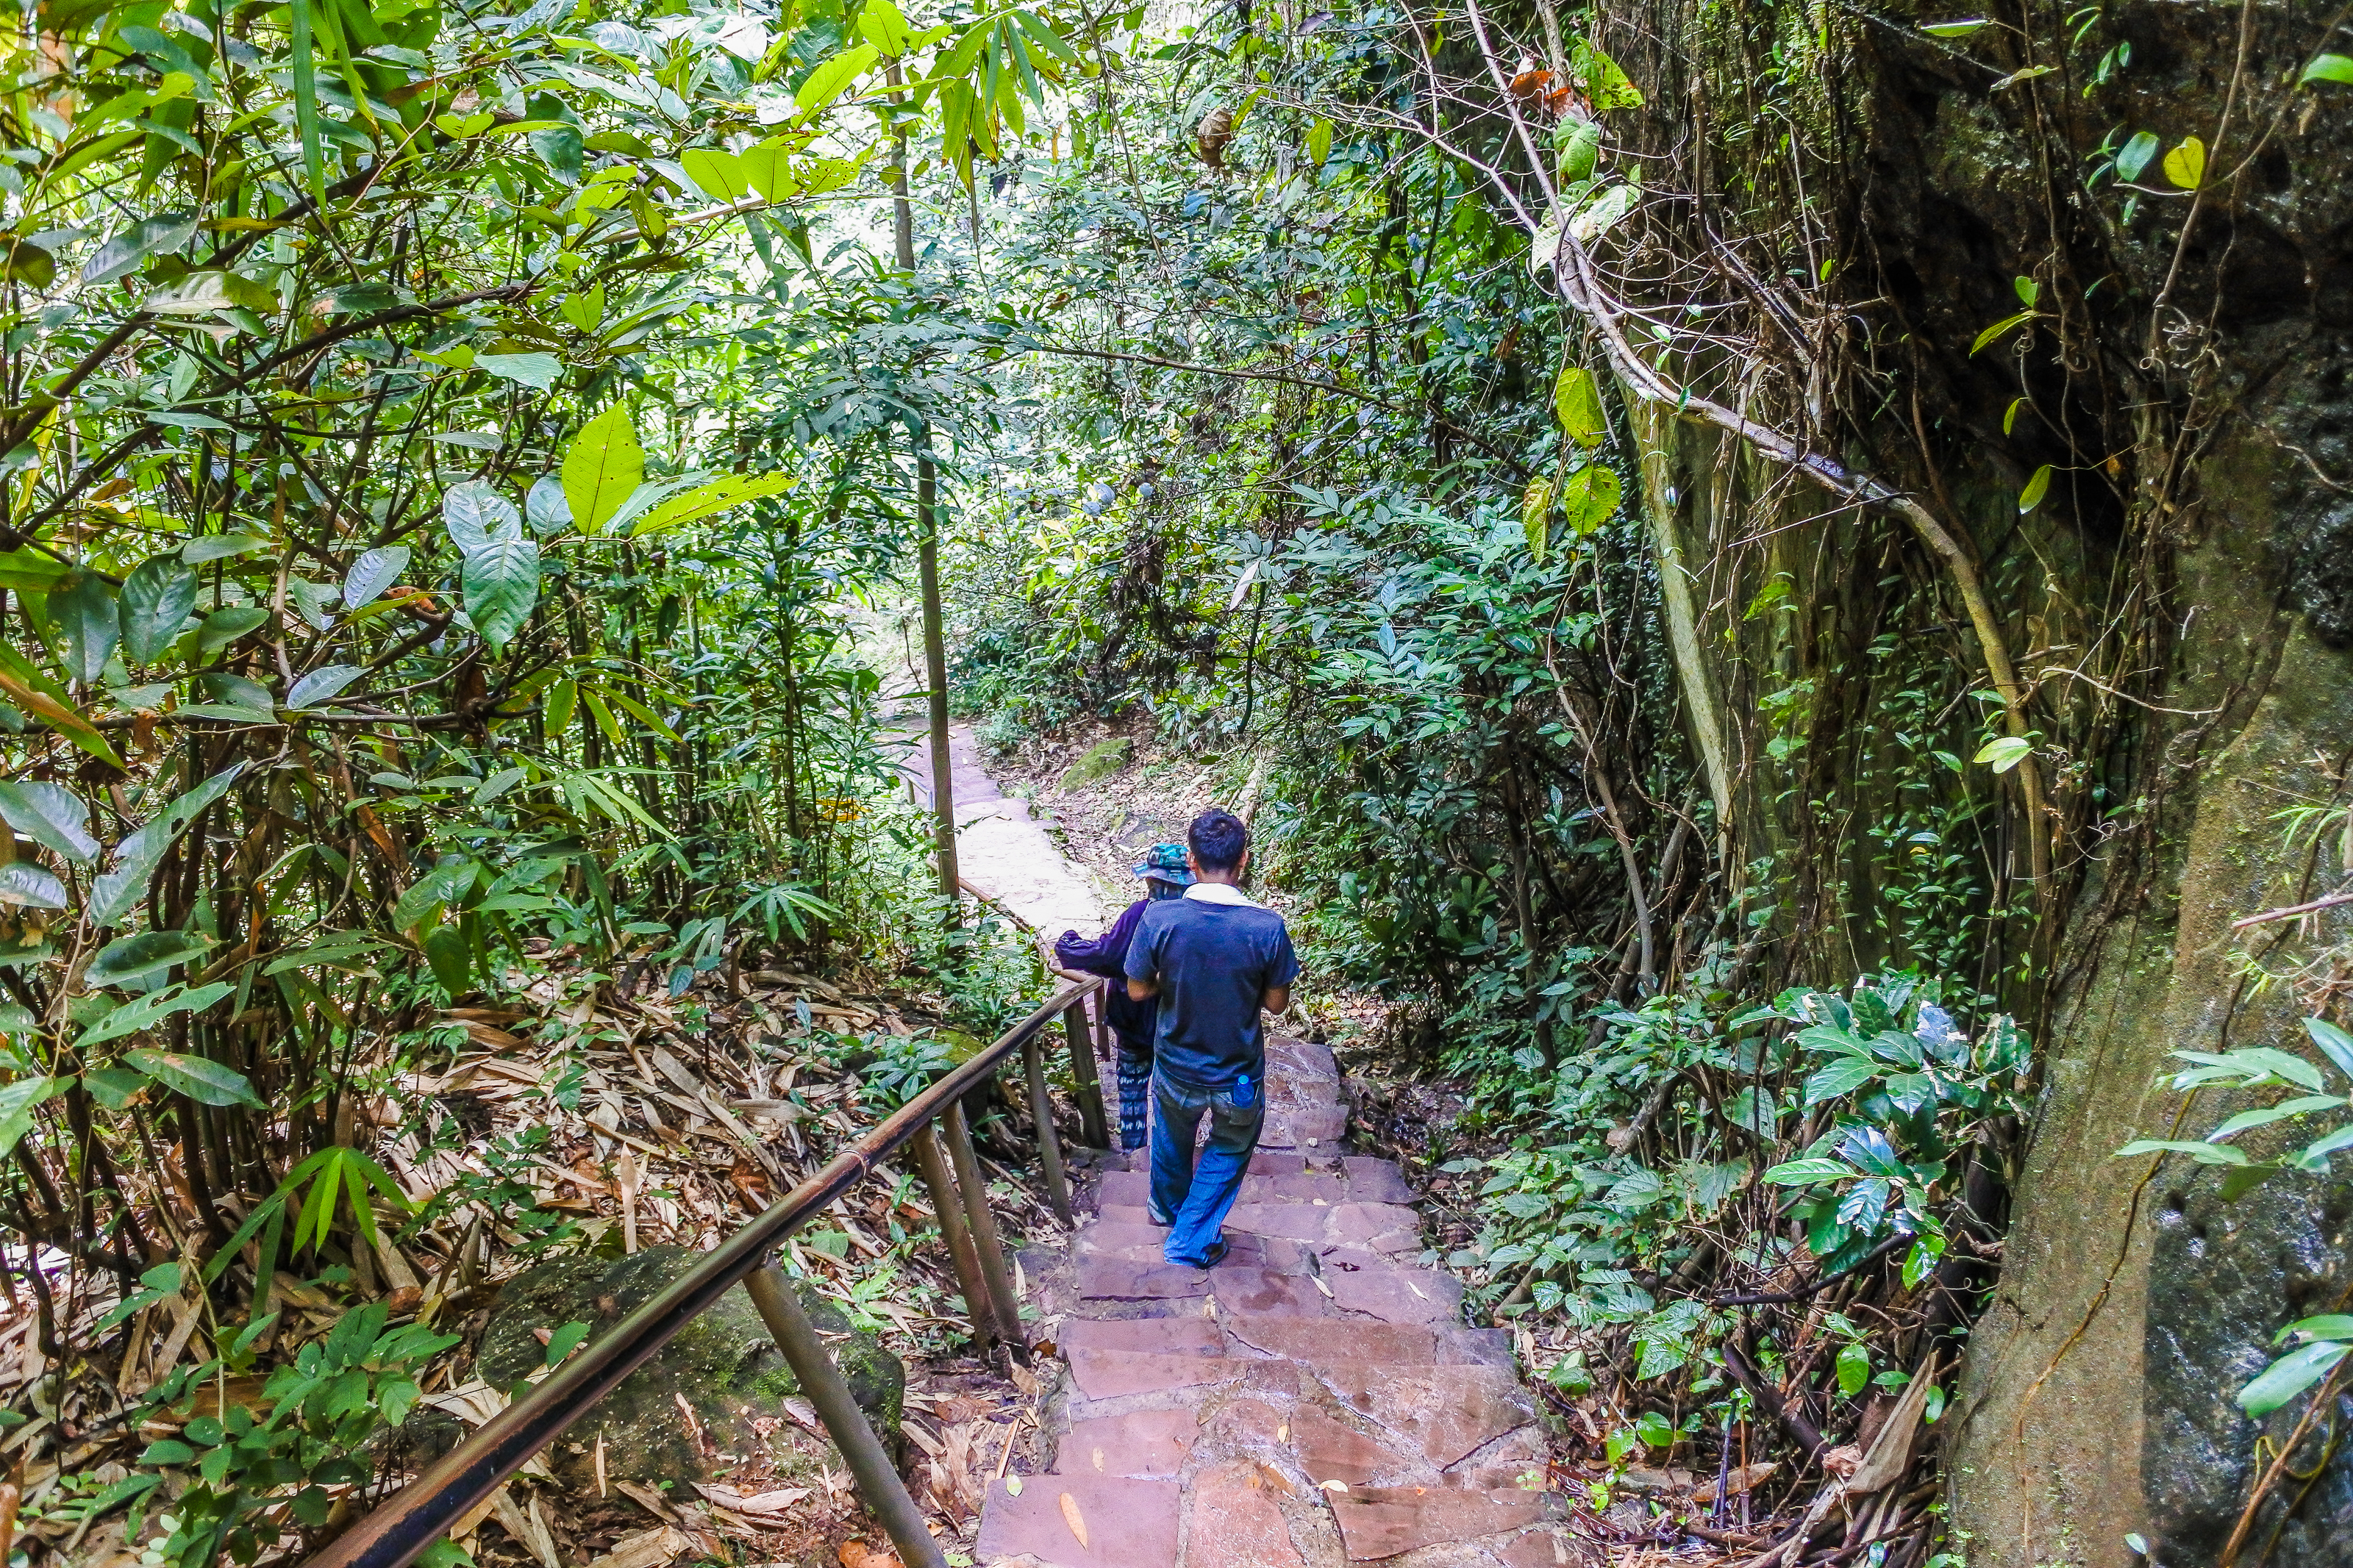
beauty, freshness, inside, scenic, amazing, beautiful, mountain, view, russia, white, bak teo, thailand, landmark, cave, natural, tree, thai, water, highest, light, background, wilderness, jungle, forest, tourism, holiday, summer, rock, fall, waterfall, national, highest waterfall, park, phu chong, green, nature, huai luang, relax, wet, leaf, stone, outdoor, tropical, foliage, khao, river, fresh, travel, wild, landscape, vegetation, nature reserve, trail, natural environment, rainforest, biome, valdivian temperate rain forest, botany, old growth forest, adventure, plant, plant community, recreation, hiking, state park, walking, leisure, path, woodland, walkway, national park, vacation, nonbuilding structure